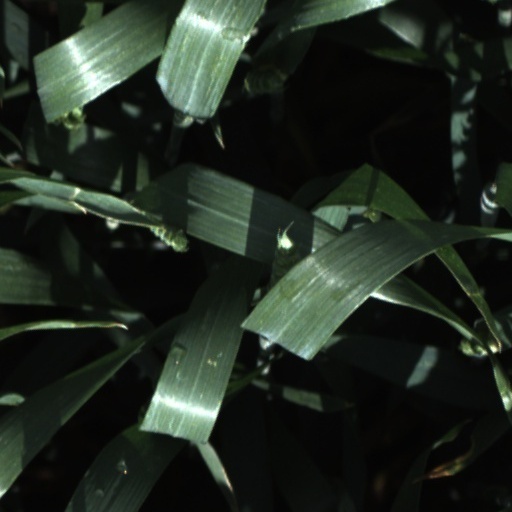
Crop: wheat